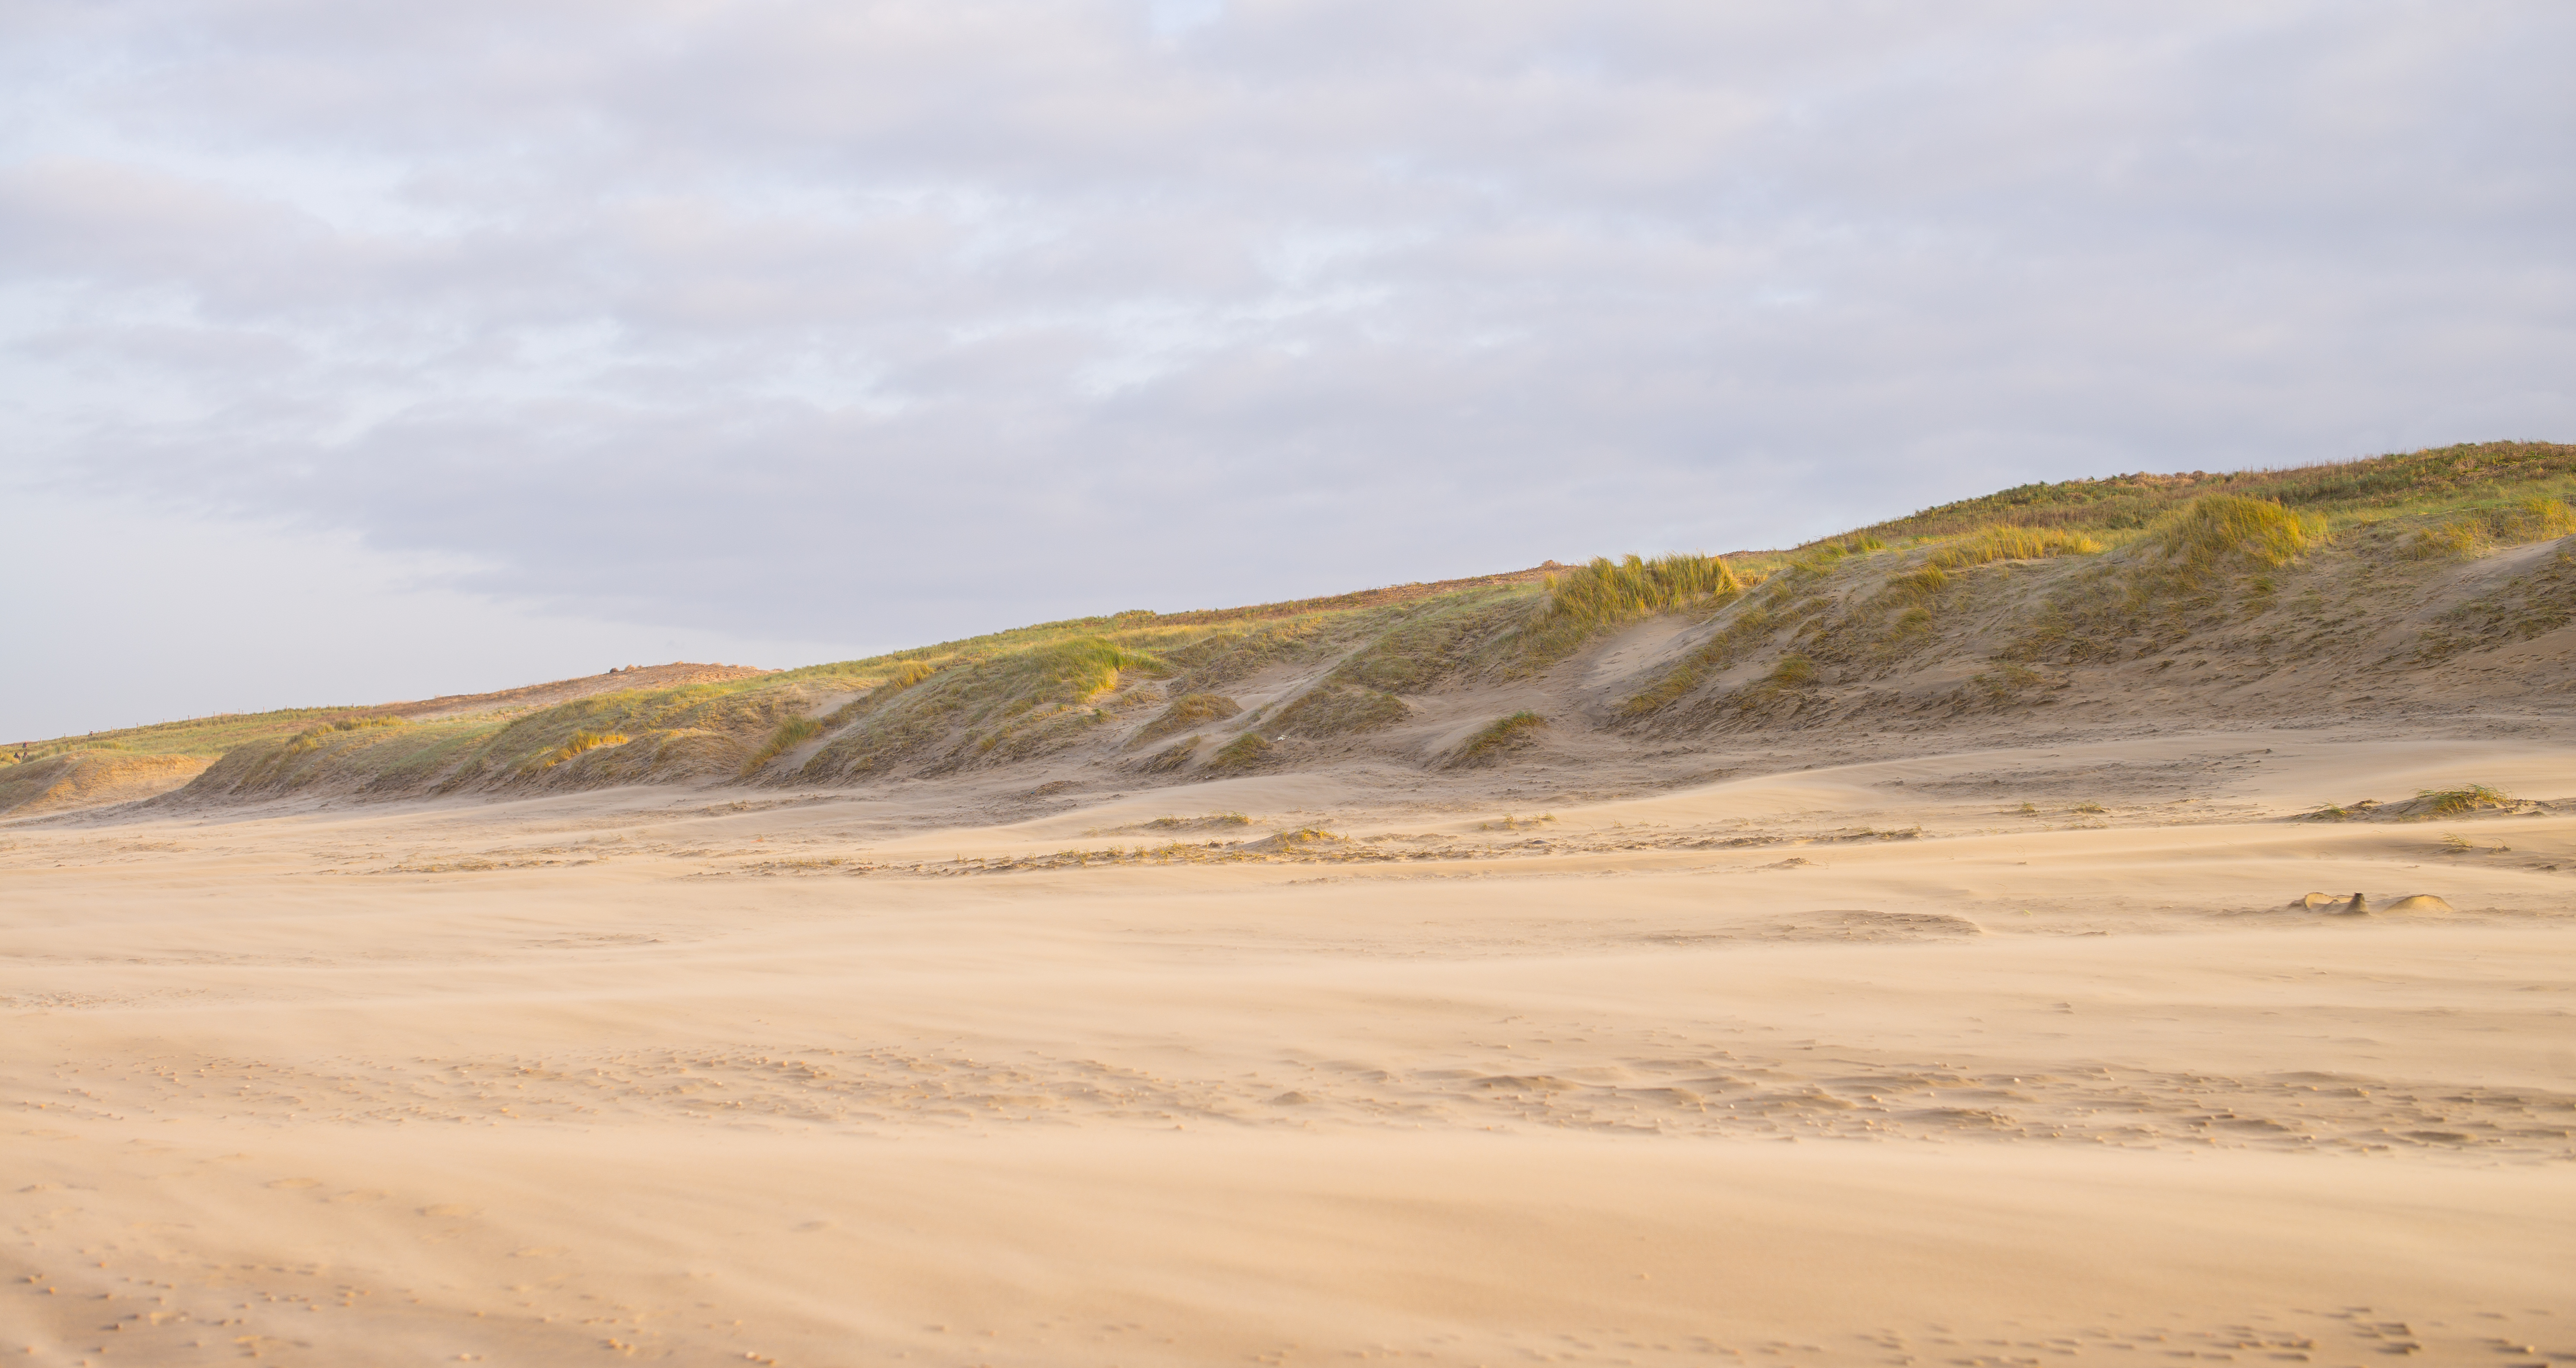
beach, landscape, sea, coast, sand, horizon, winter, light, prairie, hill, desert, dune, shore, christmas, terrain, material, plain, dunes, sunny, holland, netherlands, m, grassland, dutch, blowing, badlands, plateau, 50, windy, december, habitat, leica, afternoon, 240, summilux, wassenaar, slag, ecosystem, steppe, wassenaarseslag, zima, plaz, landform, natural environment, geographical feature, aeolian landform